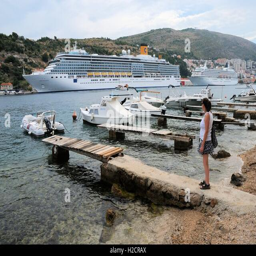
a woman looking at a cruise ship in port